Section 146 of the Constitution Act, 1867

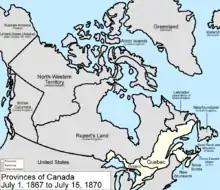
British North America at Confederation

The primary goal of Confederation in 1867 was to join the Province of Canada with the Maritime provinces of New Brunswick and Nova Scotia in a new federation. There had also been attempts to include Prince Edward Island and Newfoundland in Confederation, but at the time the "Constitution Act, 1867" was drafted and passed, those attempts had not been successful.